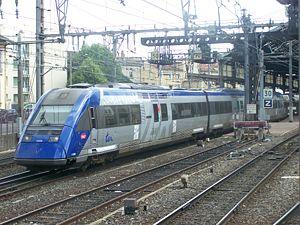
Un TER Rhône-Alpes quittant la gare de Valence-Ville et circulant vers Annecy (rame de tête) et vers Genève (Suisse) (rame de queue).
La gare de Valence-Ville est une gare ferroviaire française des lignes de Paris-Lyon à Marseille-Saint-Charles et de Valence à Moirans, située à proximité du centre de la ville de Valence, préfecture du département de la Drôme, en région Auvergne-Rhône-Alpes.
La ligne de Valence à Moirans est une ligne ferroviaire française à écartement standard électrifiée de la région Auvergne-Rhône-Alpes. D'une longueur de 80 kilomètres, elle est à double voie sur les deux tiers de sa longueur. Elle fait partie de la ligne du Sillon Alpin Sud. Elle relie la gare de Valence-Ville, dans la Drôme, sur la ligne de Paris-Lyon à Marseille-Saint-Charles, à la gare de Moirans, dans l'Isère, sur la ligne de Lyon-Perrache à Marseille-Saint-Charles.